Question: Please indicate a possible affordance area of the apple that can be used for eating
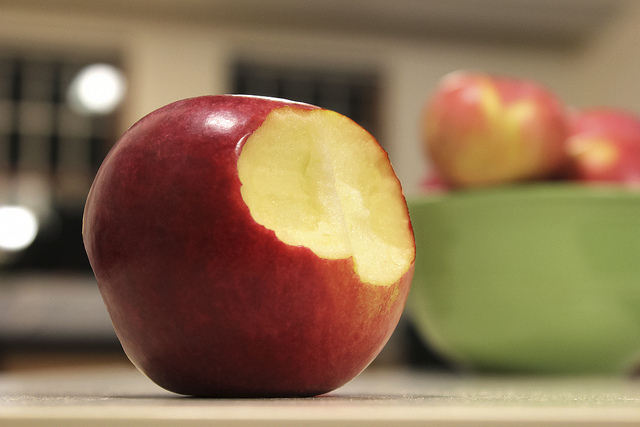
Answer: [77.5, 98, 398.5, 385]